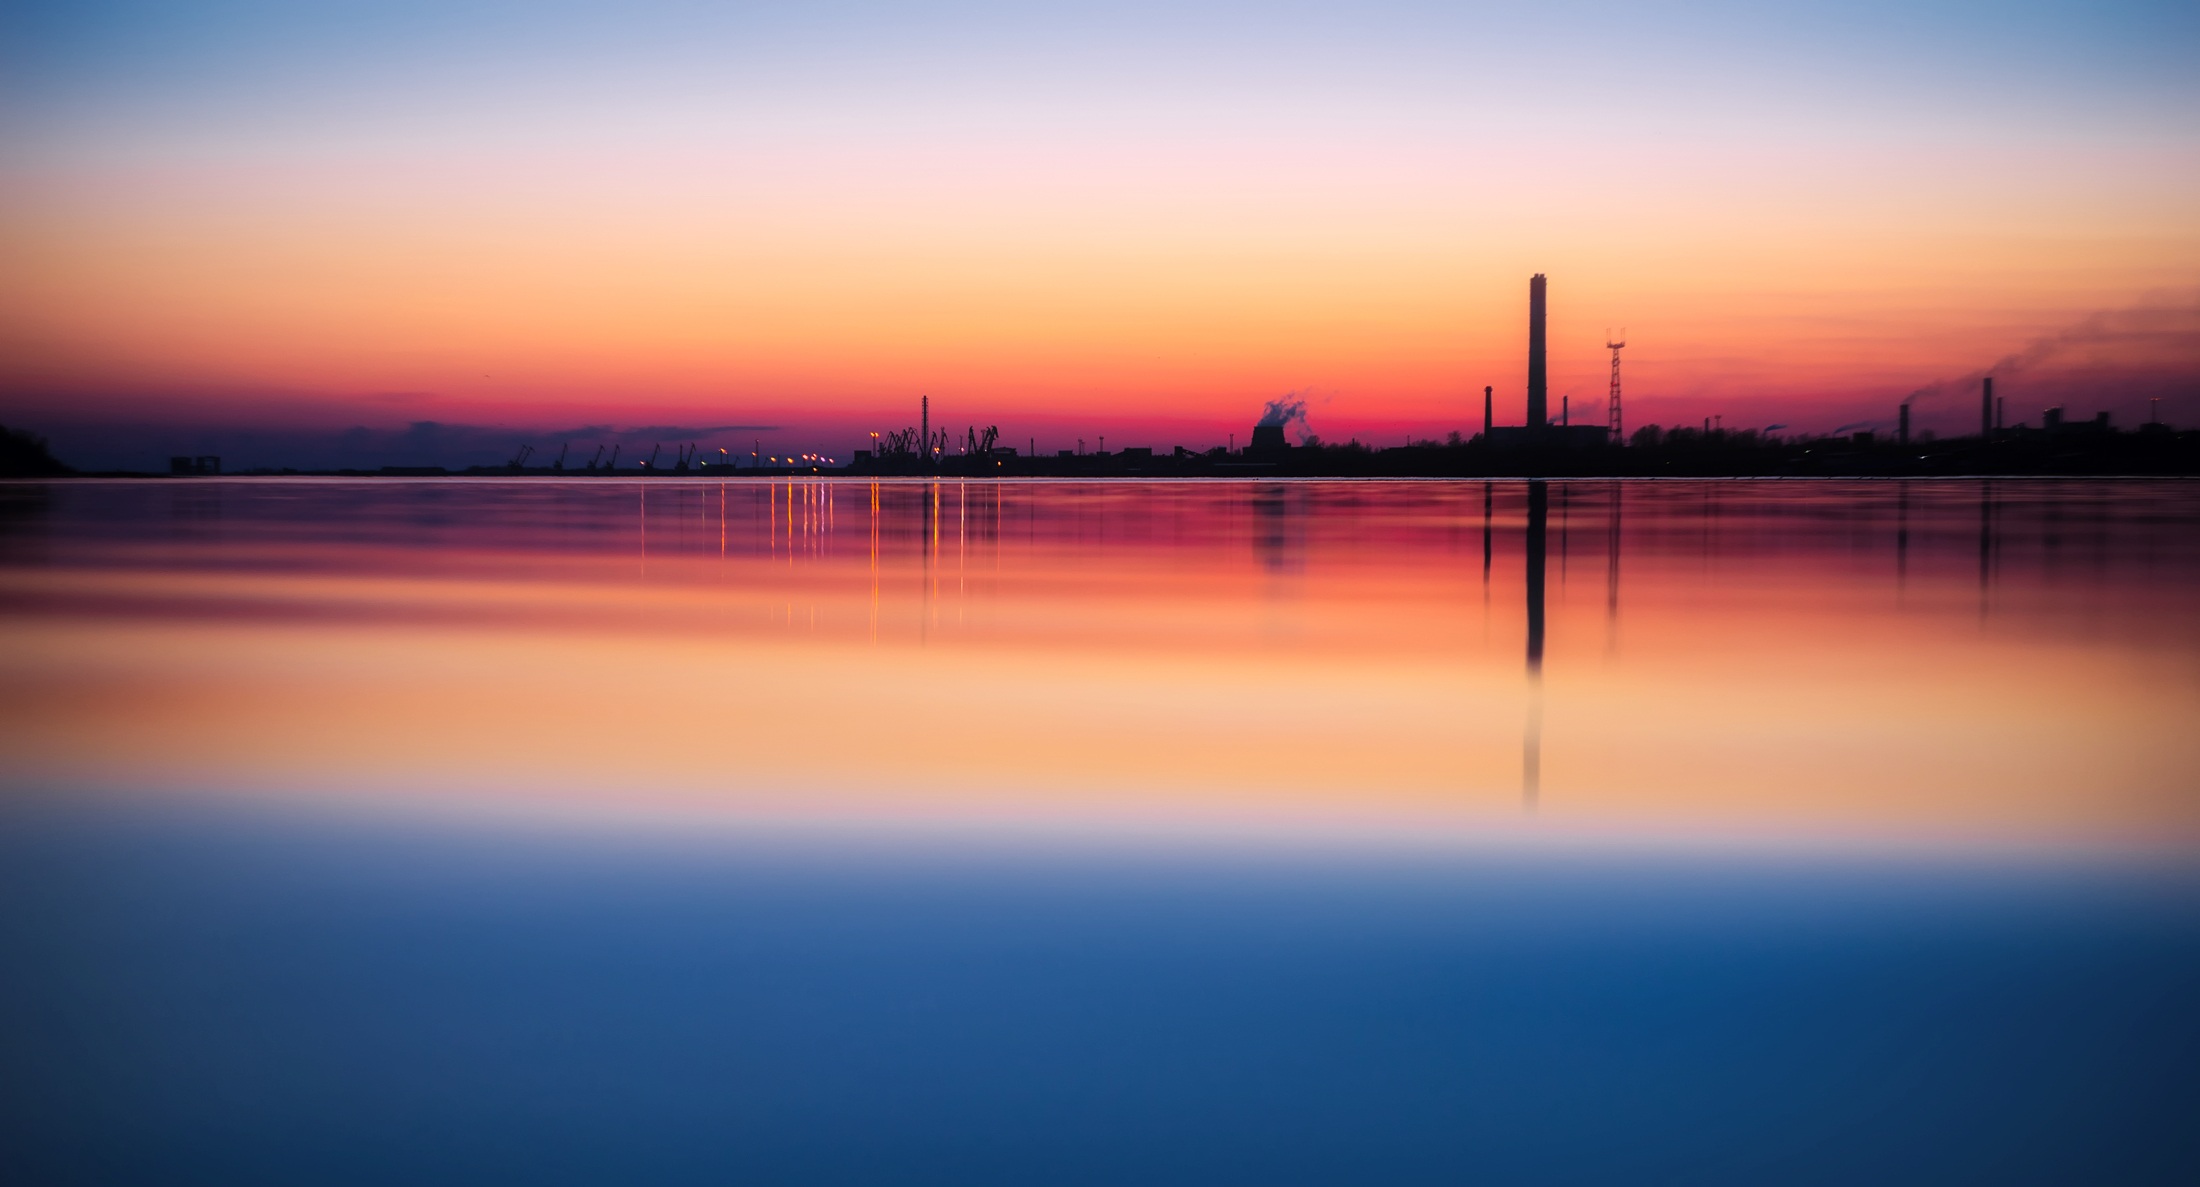
landscape, sea, water, horizon, plant, sky, sunrise, sunset, skyline, morning, lake, dawn, atmosphere, river, panorama, dusk, evening, reflection, calm, industrial, factory, industry, reservoir, manufacturing, outdoors, power, hdr, colors, reflections, gas, russia, silhouettes, pollution, afterglow, red sky at morning